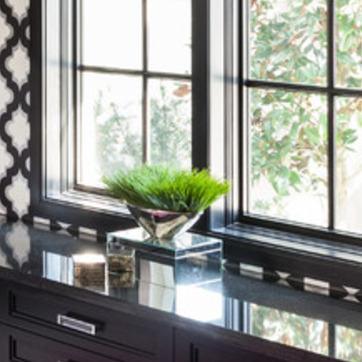
Material: foliage